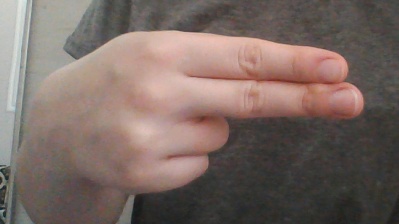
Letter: ain